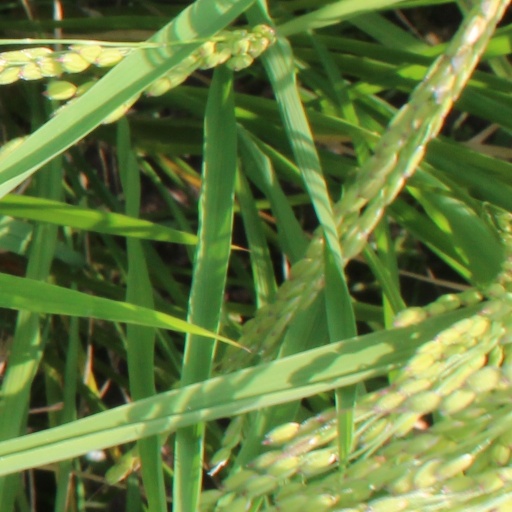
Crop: rice